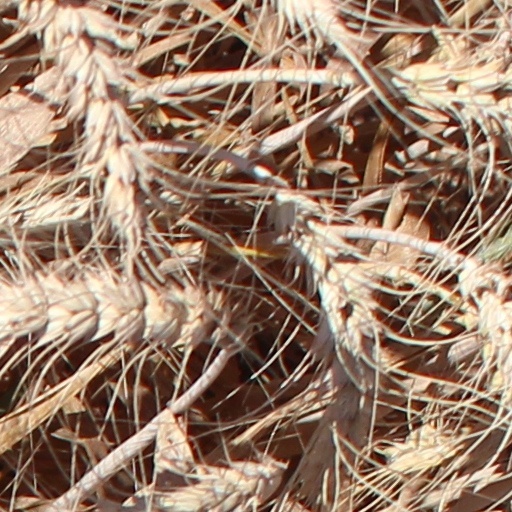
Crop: wheat